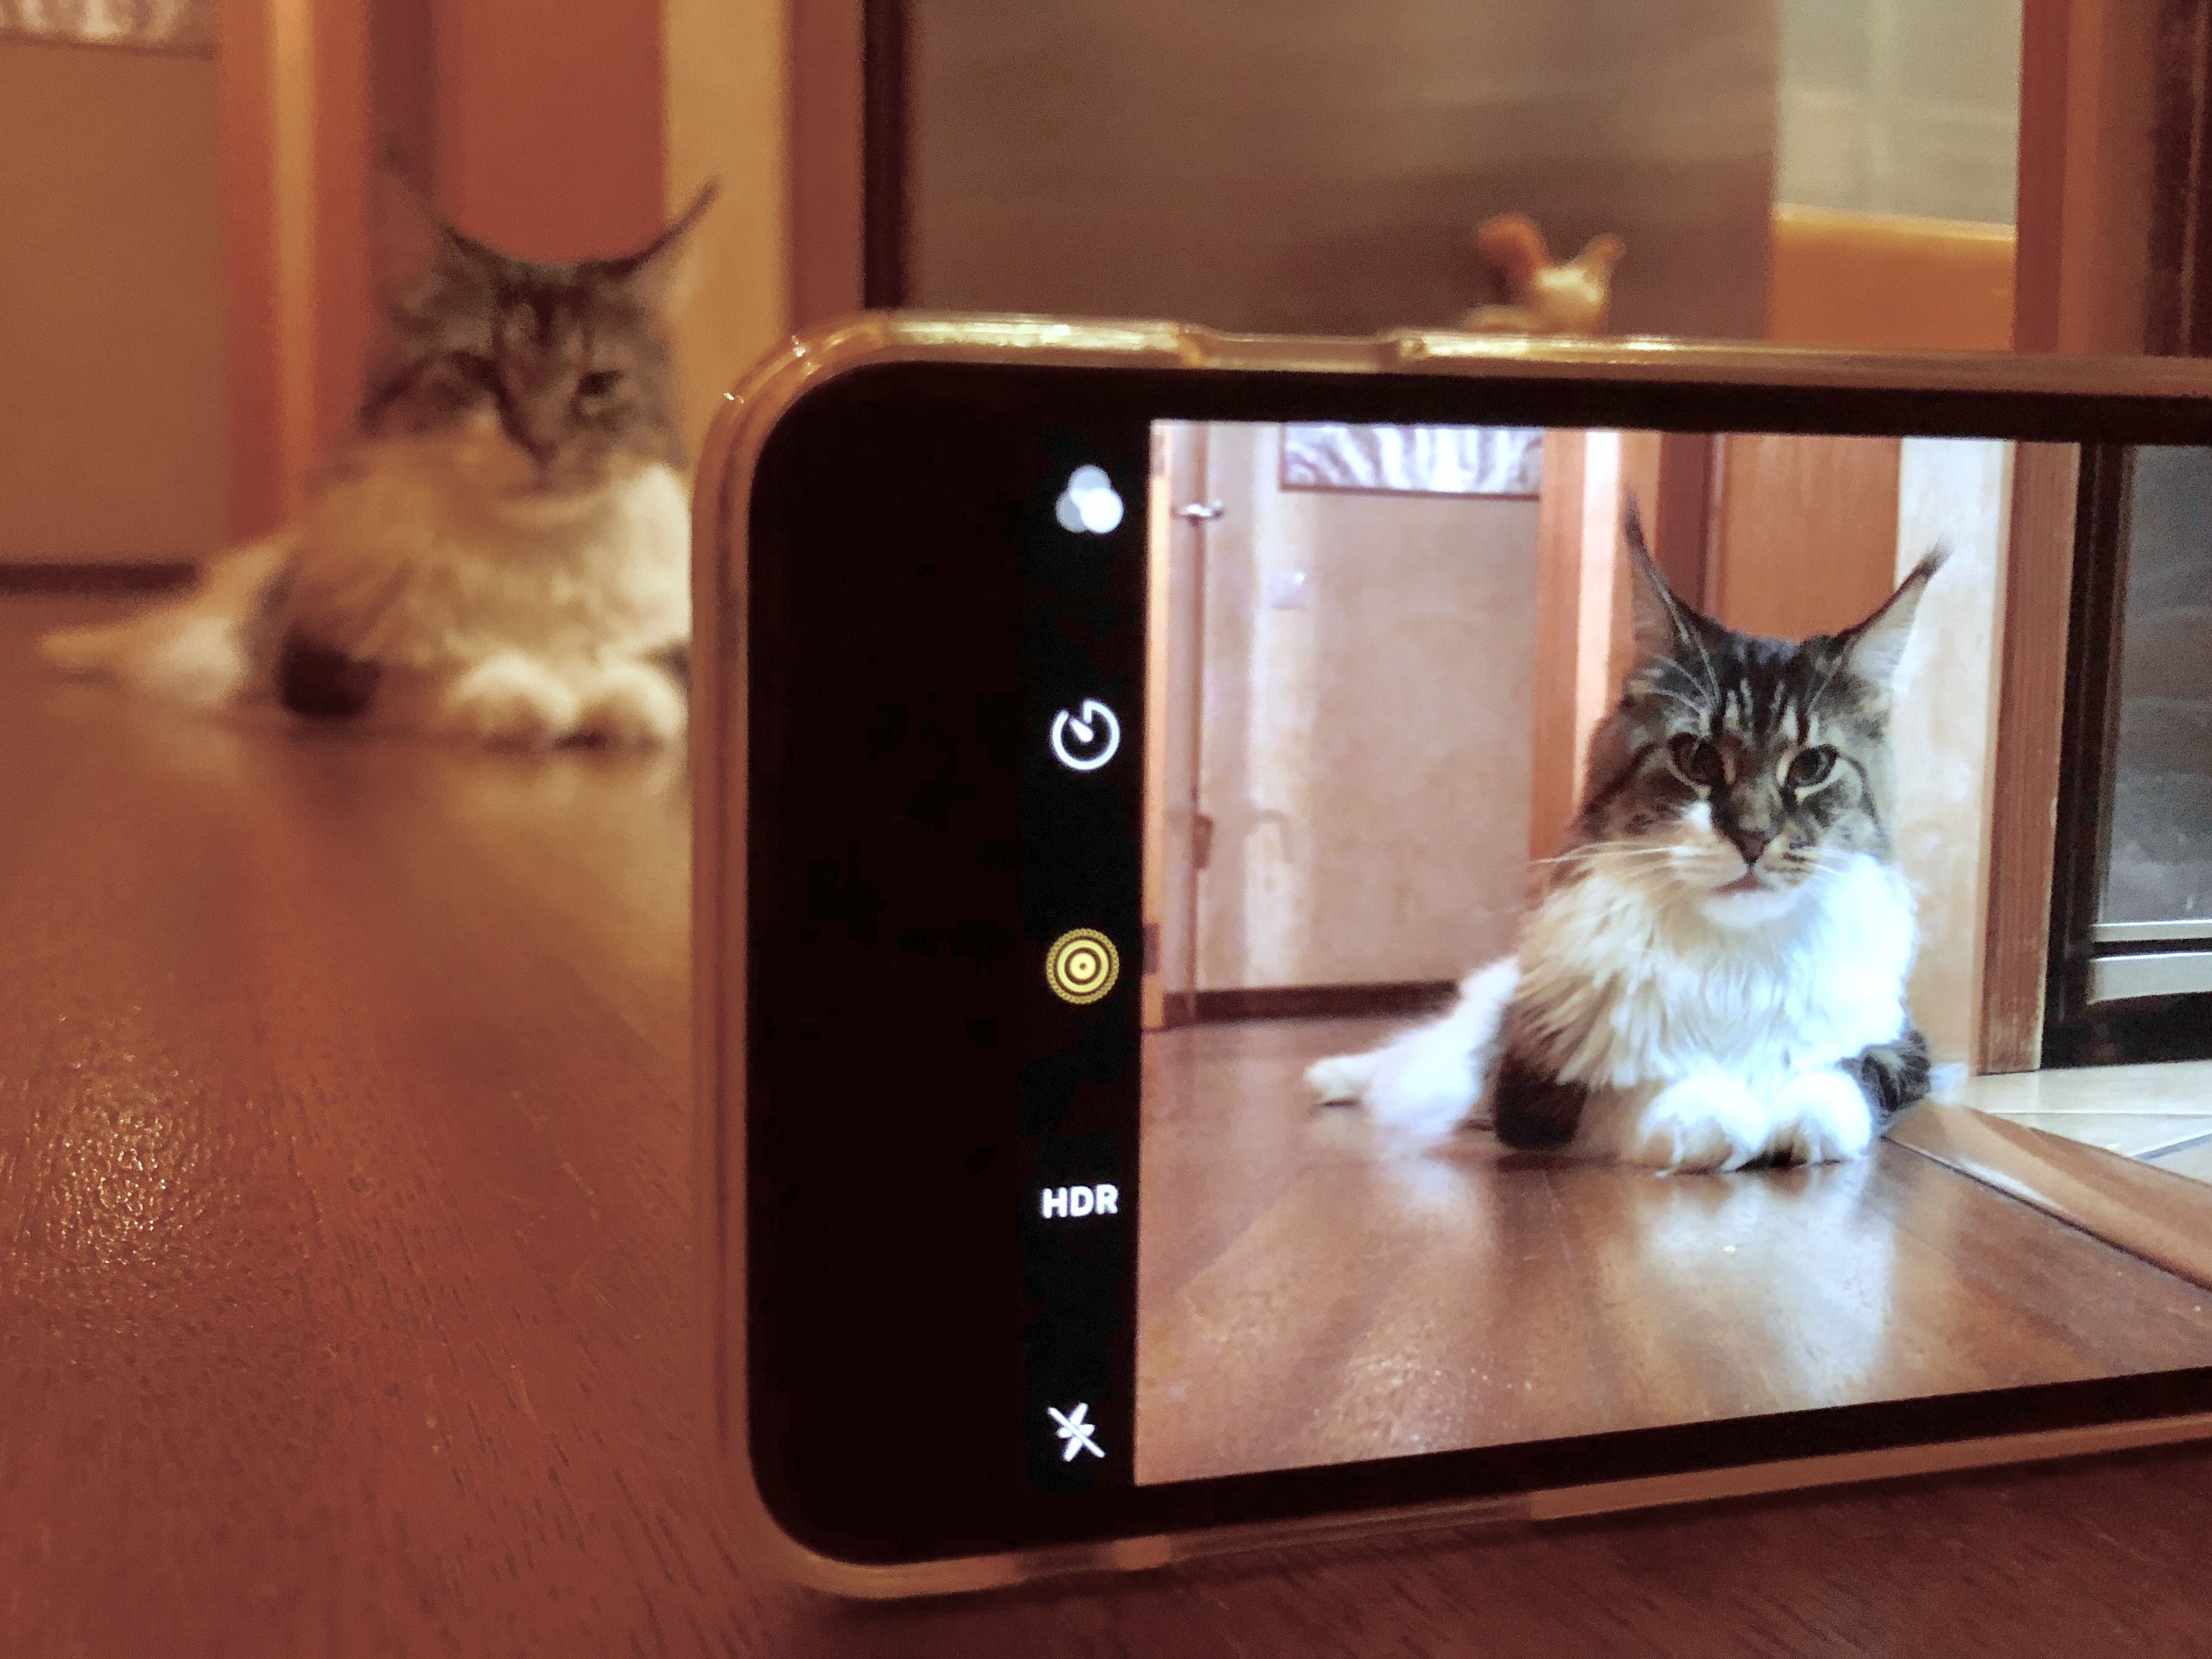
cat photoshoot
The photo shows a cat being photographed indoor by a smartphone. There are actually two cats visible in the scene. In the foreground, a smartphone is held horizontally displaying the image it is capturing. On the screen, a cat is sitting on a wooden floor and behind the smartphone slightly out of focus is the real one focused cat the same cat that being captured a photo in the smart phone on the screen.
Photography Angle is close up on the smartphone screen showing the cat being photographed. the mood is playful and domestic, Lighting is Indoor, artificial lighting illuminating the cats and the room and the atmosphere is warm and familiar focusing on the relationship between pets and their owner.
Labels: Wood, Hardwood, Plywood, Electronics, Phone, Floor, Flooring, Mobile Phone, Animal, Cat, Mammal, Pet, Kitten, Screen, Computer Hardware, Hardware, Monitor, Computer, Laptop, Pc, Manx, Furniture, Table, smartphone, indoor, focused cat
Camera: Apple iPhone X
Lens: iPhone X back dual camera 4mm f/1.8
Aperture: F1.8
Exposure: 1/14 sec
ISO: 100
Focal length: 4